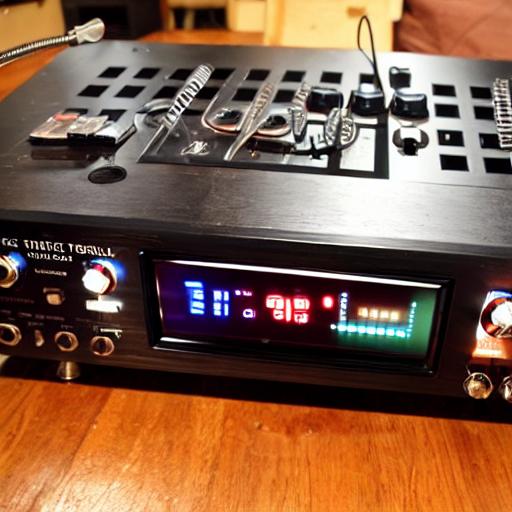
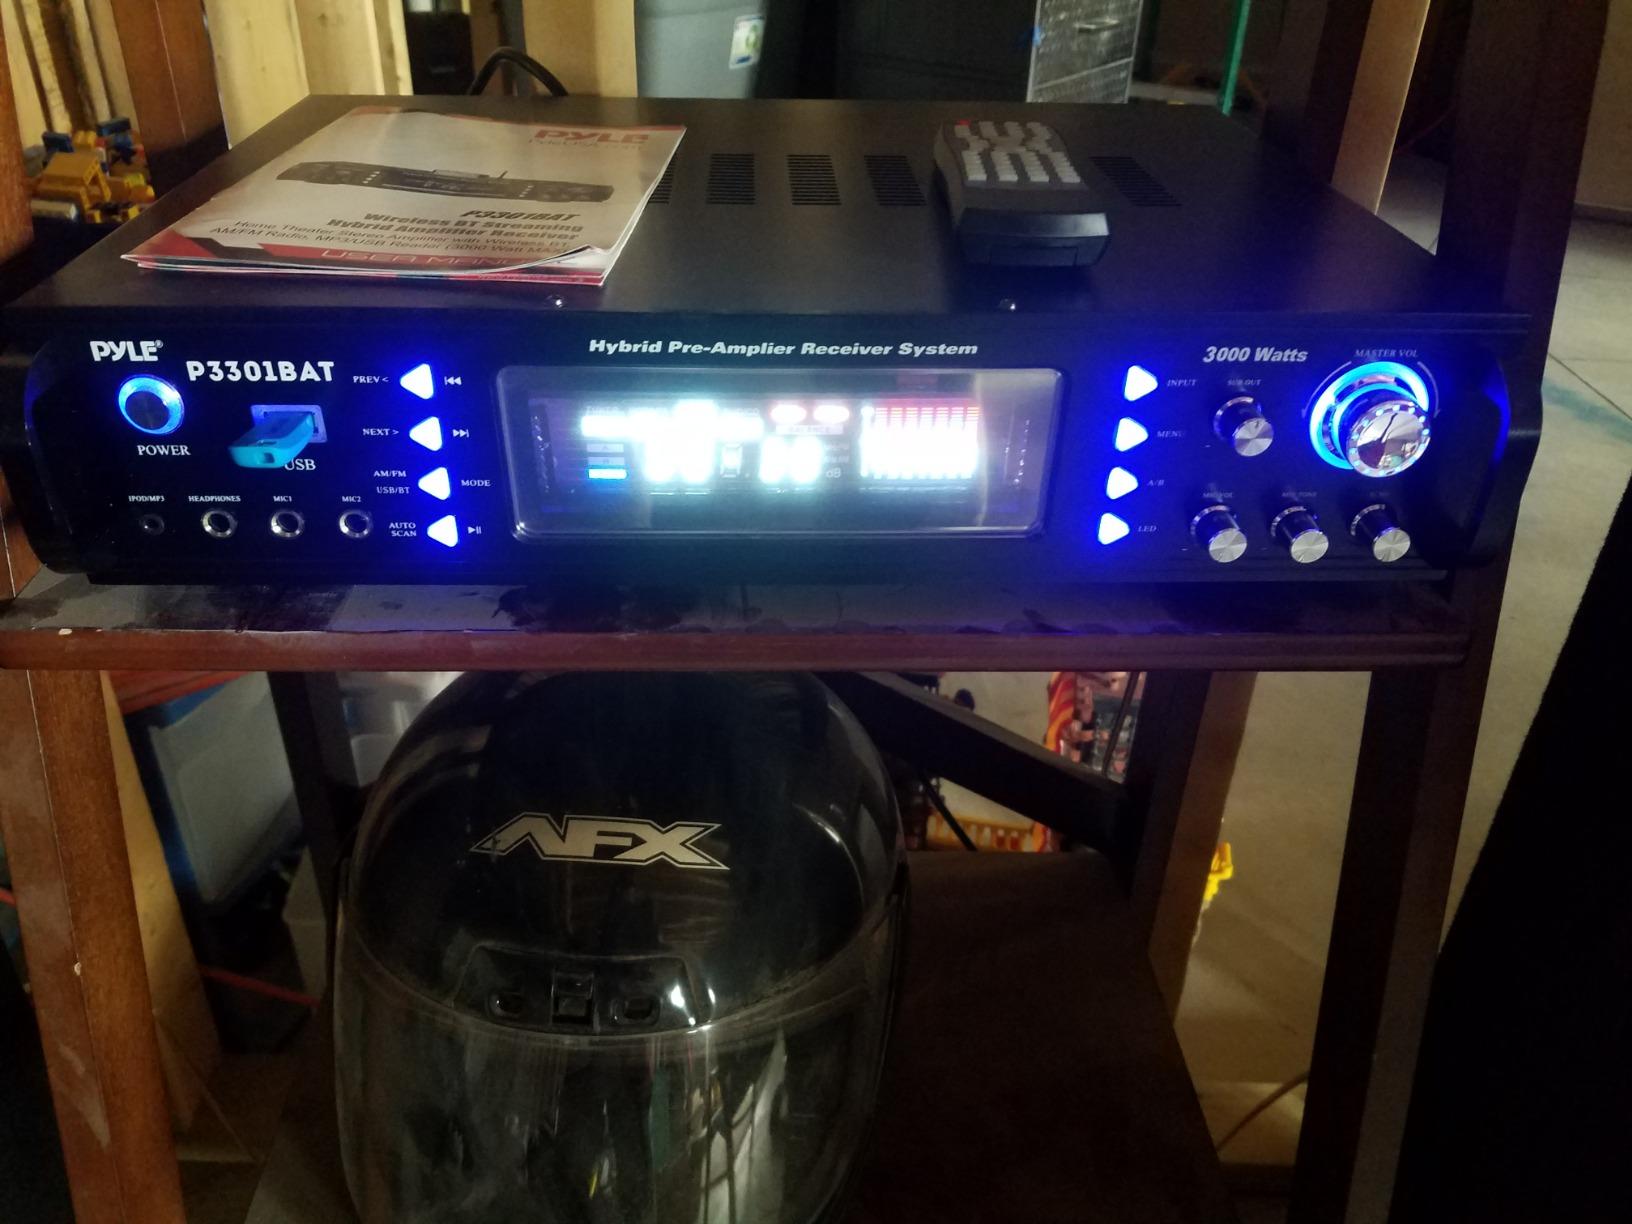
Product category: radio
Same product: no